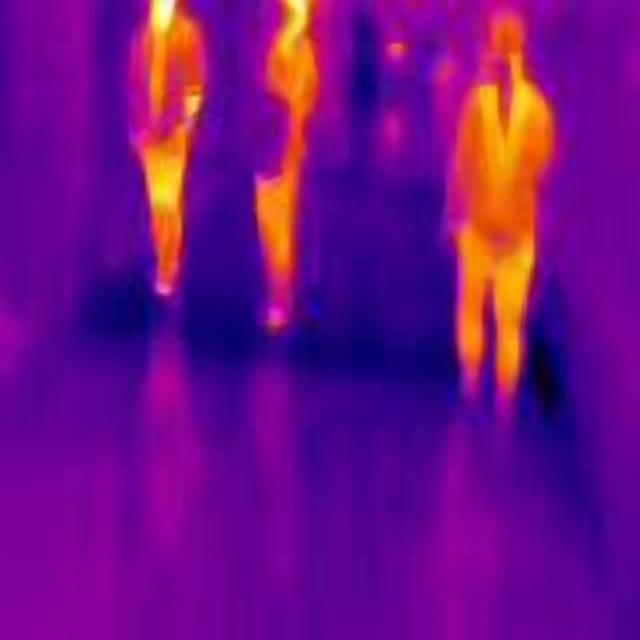
Detected objects:
label: person
label: person
label: person